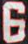
Number: 6